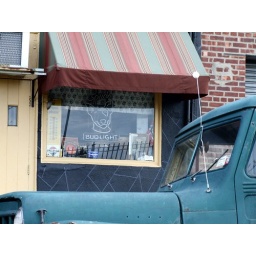
Pickup truck outside the bar in Red Hook